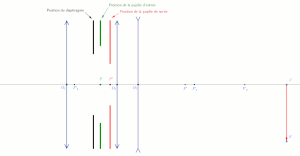
Illustration faisant apparaître les pupilles d'entrée et de sortie pour un système optique constitué de trois lentilles minces.
La pupille est la surface, limitée par le diaphragme d'ouverture, par laquelle un faisceau lumineux peut traverser le système optique. Selon la partie de l'espace où l'on se place, le faisceau est plus ou moins convergent ou divergent ː on définit une pupille d'entrée si on considère le faisceau en amont du système optique, et une pupille de sortie, si on considère le faisceau en aval du système optique. Les dimensions et les positions de ces pupilles permettent l'étude photométrique des systèmes optiques.